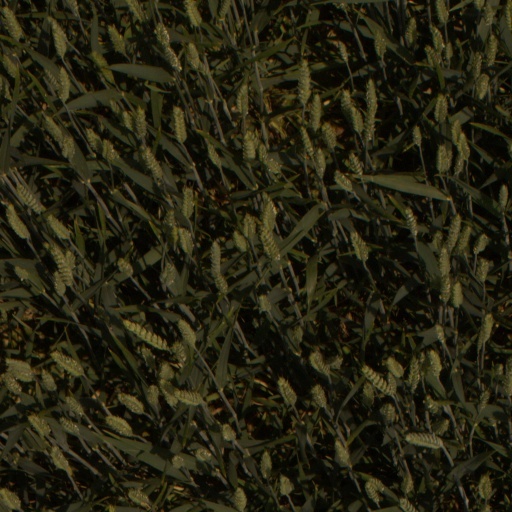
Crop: wheat